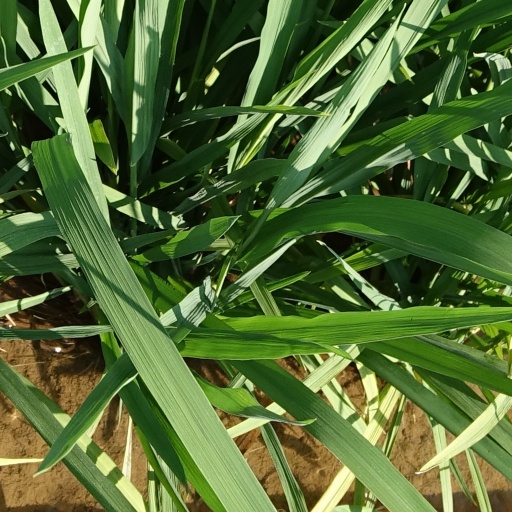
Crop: rice